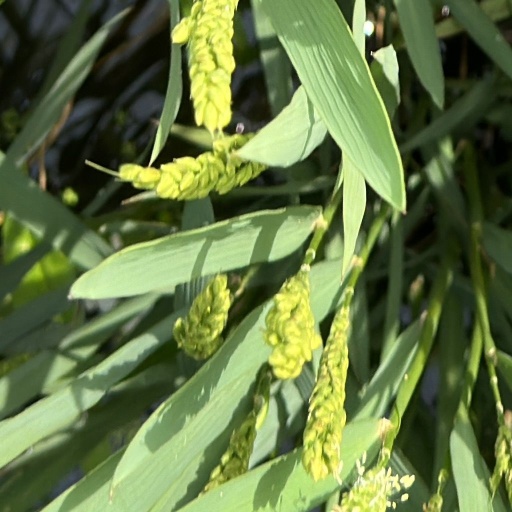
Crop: rice